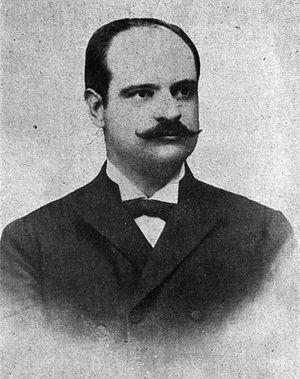
L'insurrection d'Ilinden–Préobrajénié, appelée également insurrection de la Saint-Élie et de la Transfiguration, est un soulèvement populaire de la population de la Macédoine et de la Thrace qui a éclaté le 2 août 1903. Il est mené par les habitants de la Macédoine historique qui réclamaient leur indépendance vis-à-vis de l'Empire ottoman. La Macédoine est alors, depuis l'indépendance de la Serbie et de la Bulgarie en 1878, le dernier territoire européen non-turc inclus dans l'Empire.